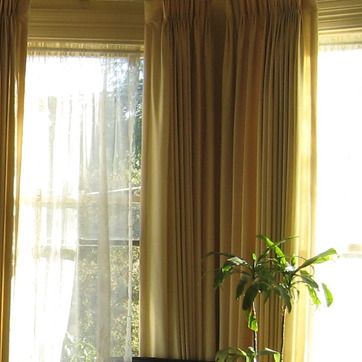
Material: fabric